4th (City of London) Battalion, London Regiment

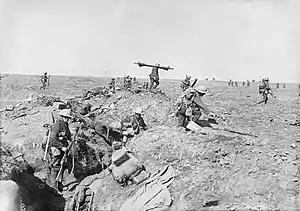
British troops at Morval 25 September 1916

For the Battle of Flers–Courcelette, 1/4th Londons were to follow the assault of 167th (1st London) Bde towards Bouleaux Wood and then 'leap-frog' through it onto the German third line. The attack went in at 06.20 on 15 September, and 1/4th Londons left their bivouacs at 09.00. Progress was slow due to mud and German shellfire, and the battalion was recalled before it had got far, when the rest of the failed attack was cancelled. It was the same story when the division made a second attempt on 18 September: this time the battalion came under heavy German fire, lost a good many men, and had to shelter in muddy shell-craters until the attack was called off. When it was renewed on 25 September (the Battle of Morval) the 1/4th Londons were the right assaulting battalion of 168th Bde, tasked with clearing the northern end of Bouleaux Wood. B and C Companies went over the top at 12.42, seven minutes after zero, to allow other units to come into line, and followed an effective creeping barrage onto the objectives with little opposition, driving the defenders in front of the Lewis guns of the 1/14th Londons (London Scottish). Consolidation of the strongpoints in the wood was hampered by enemy snipers but the positions gained gave excellent observation over the enemy defences. Casualties in this successful operation were only 32.